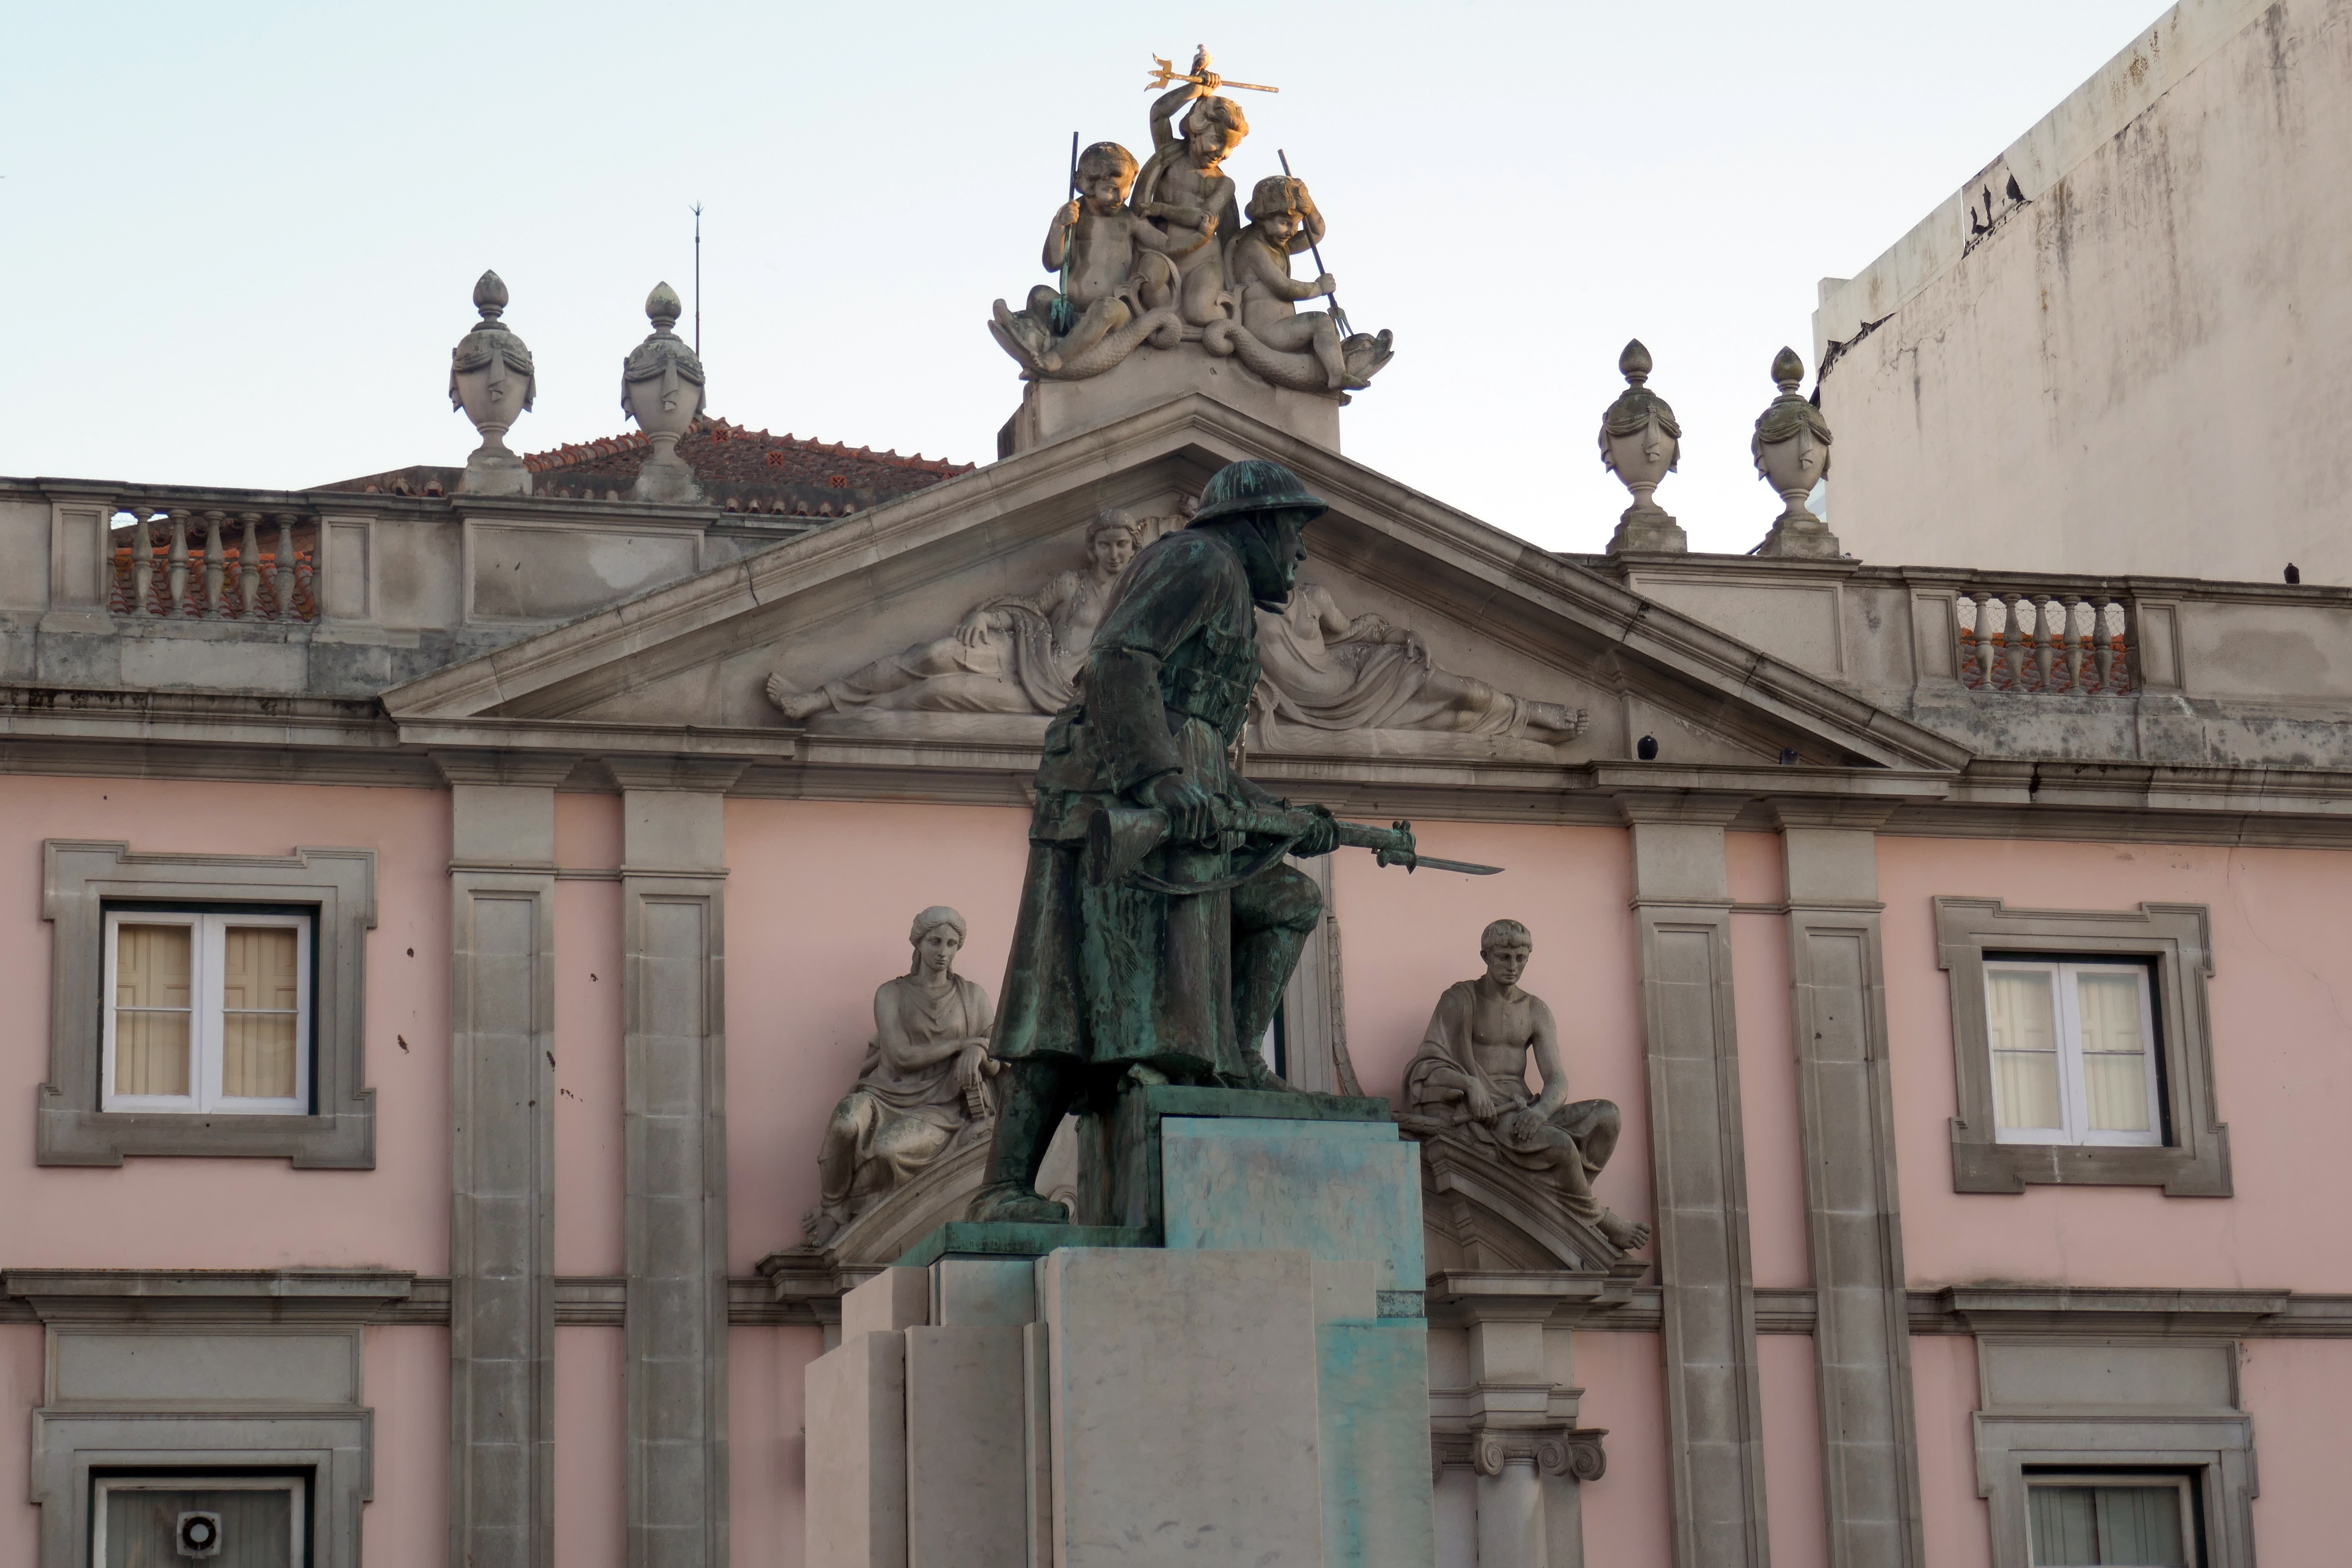
architecture, town, building, monument, statue, decoration, landmark, facade, church, sculpture, portugal, aveiro, ancient history